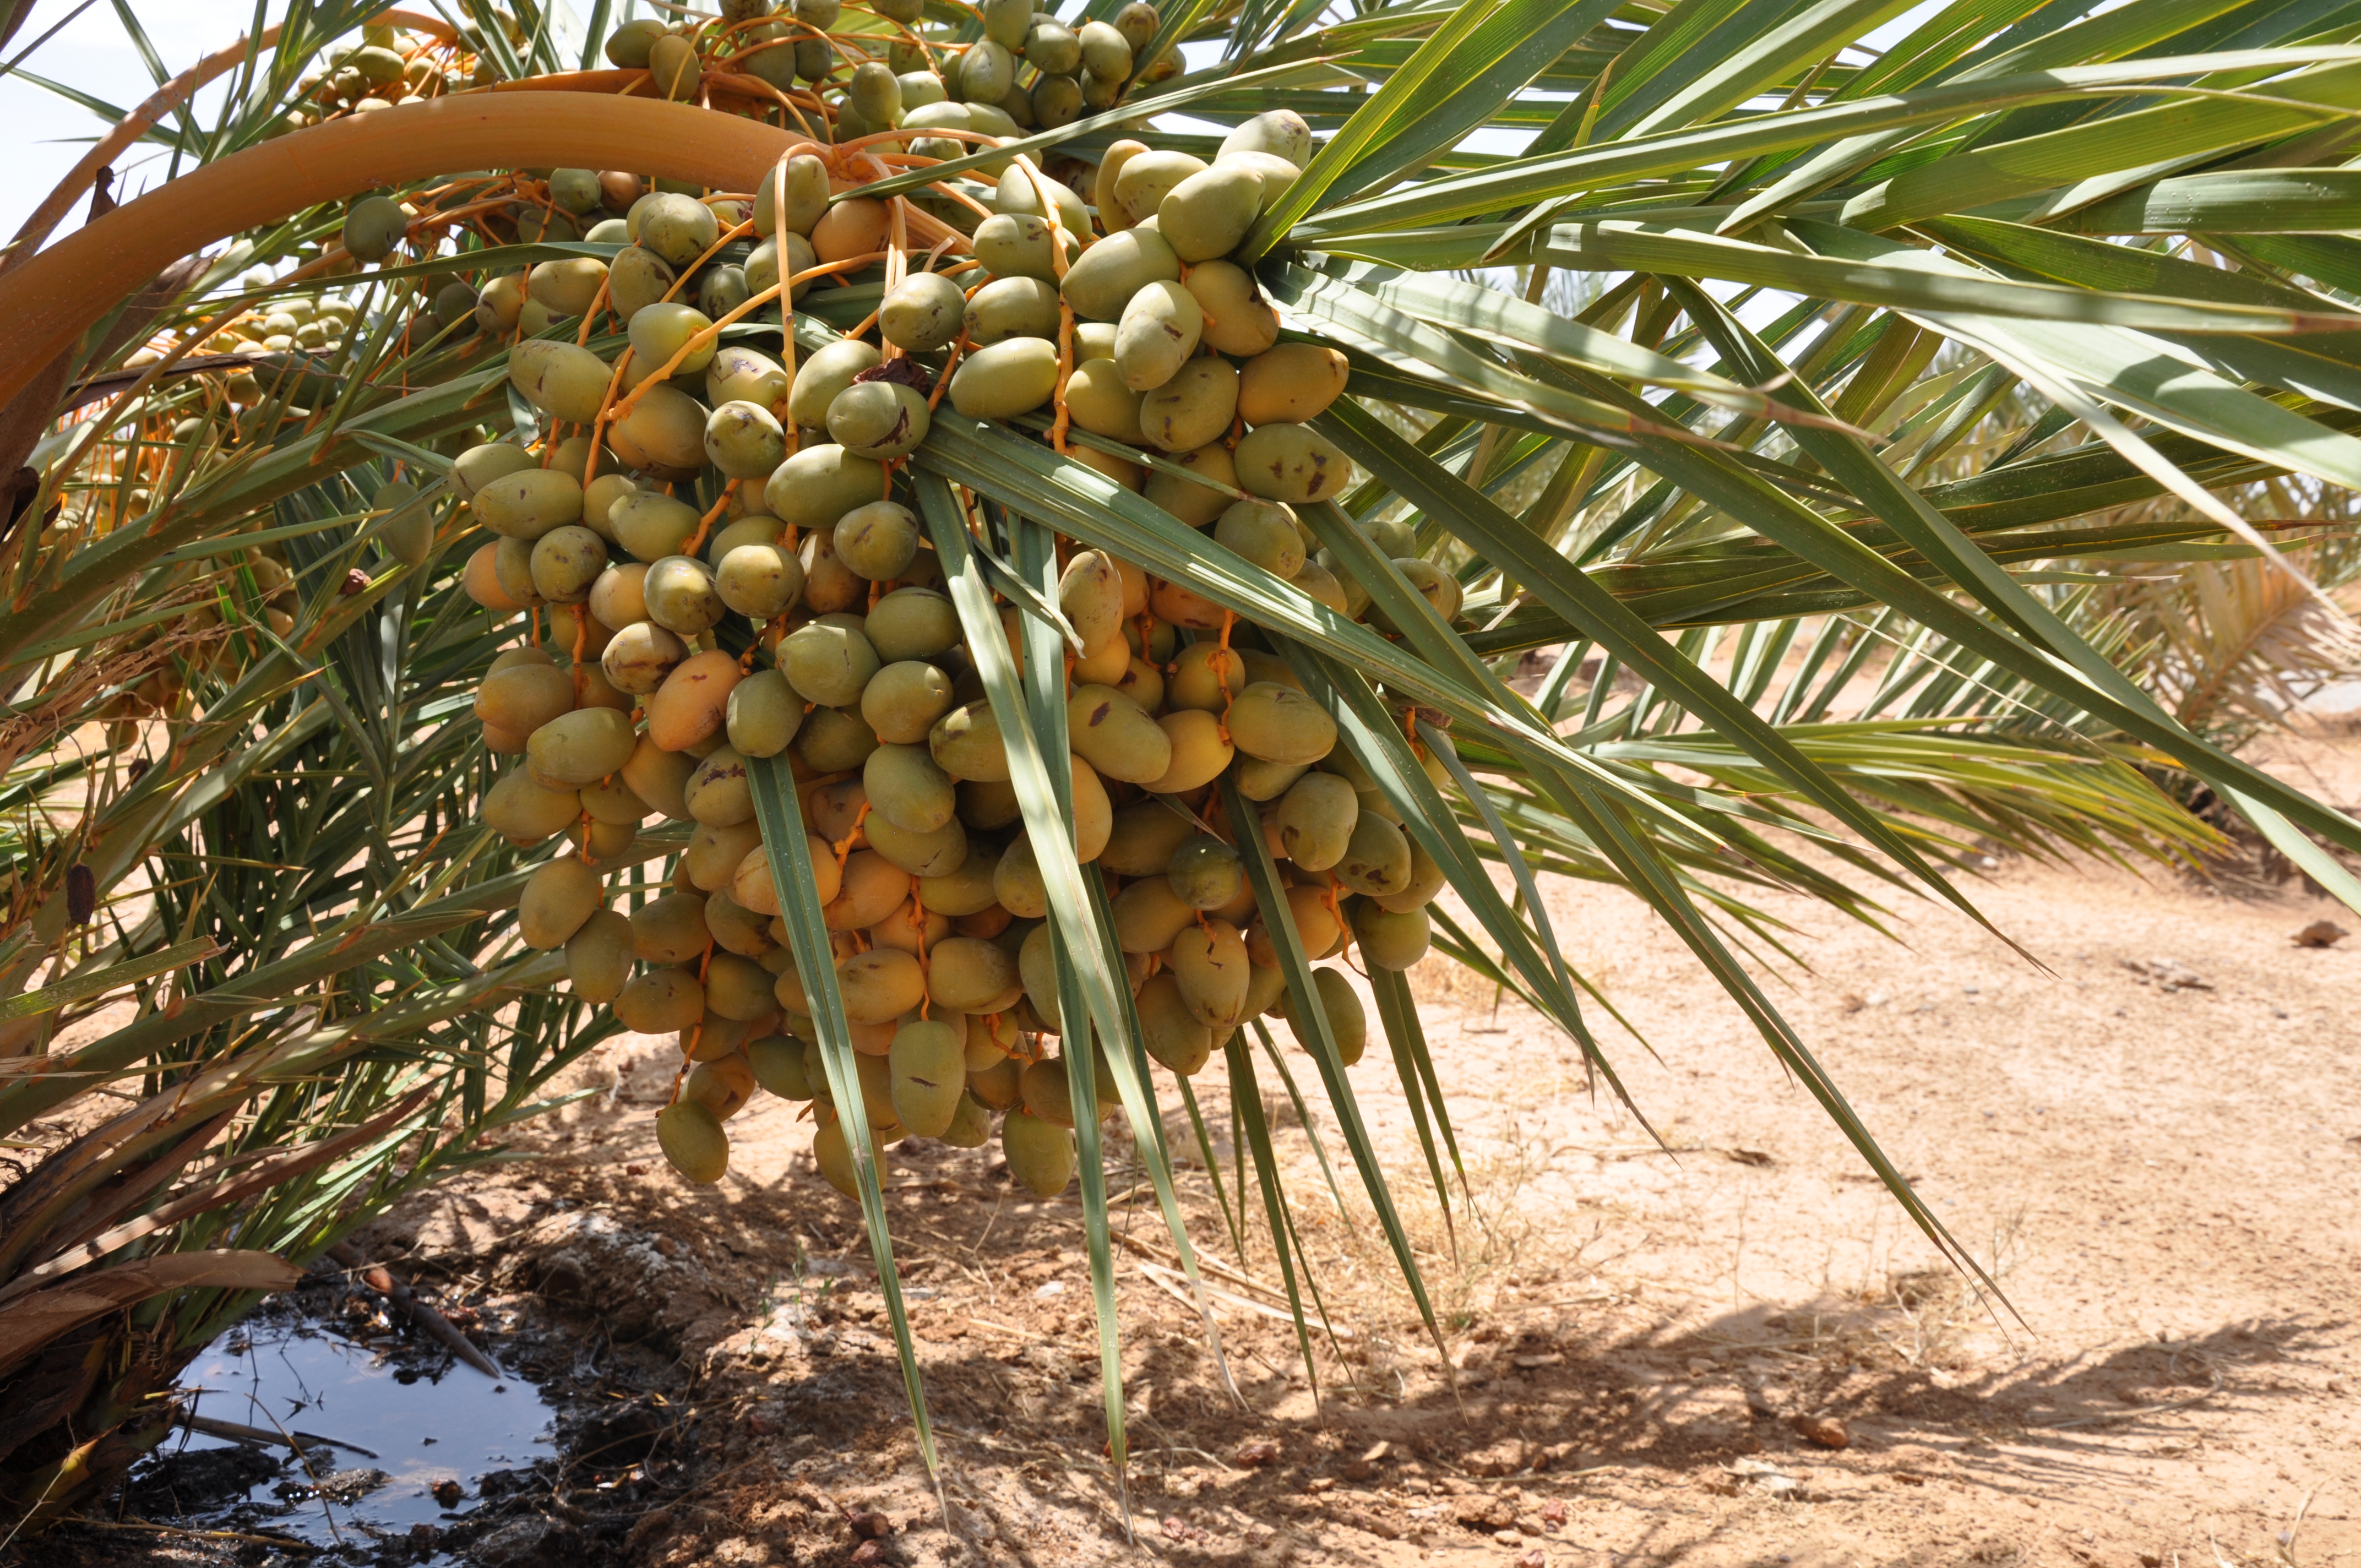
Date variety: Boumajhoul